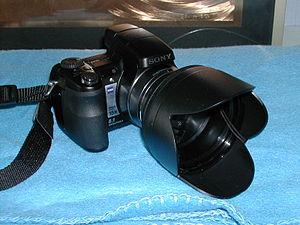
Le Cyber-shot DSC-H9 est un appareil photographique numérique de type bridge fabriqué par Sony.